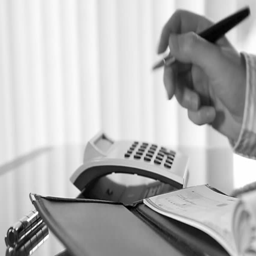
business woman writing a cheque in office with black and white toned